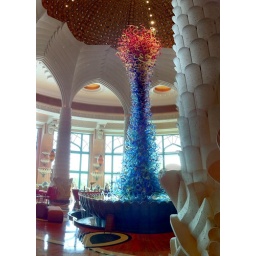
This blown glass sculpture towers above the entrance hall.